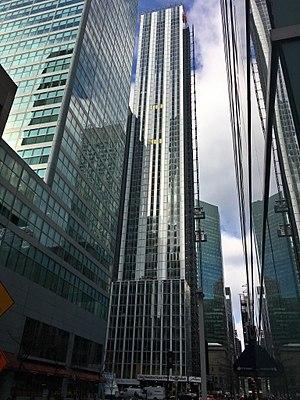
Le 100 East 53rd Street est un gratte-ciel résidentiel en construction à New York aux États-Unis. Il s'élèvera à 217 mètres. Son achèvement est prévu pour 2018.